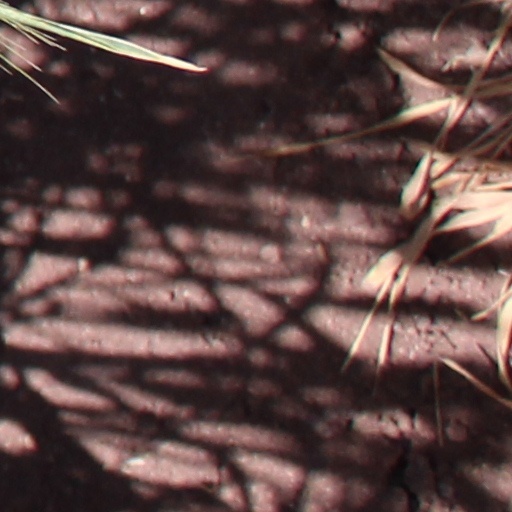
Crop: wheat